Drowning by Numbers

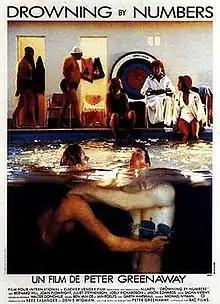
Theatrical release poster

Drowning by Numbers is a British-Dutch crime comedy-drama 1988 film directed by Peter Greenaway. It won the award for Best Artistic Contribution at the Cannes Film Festival of 1988.